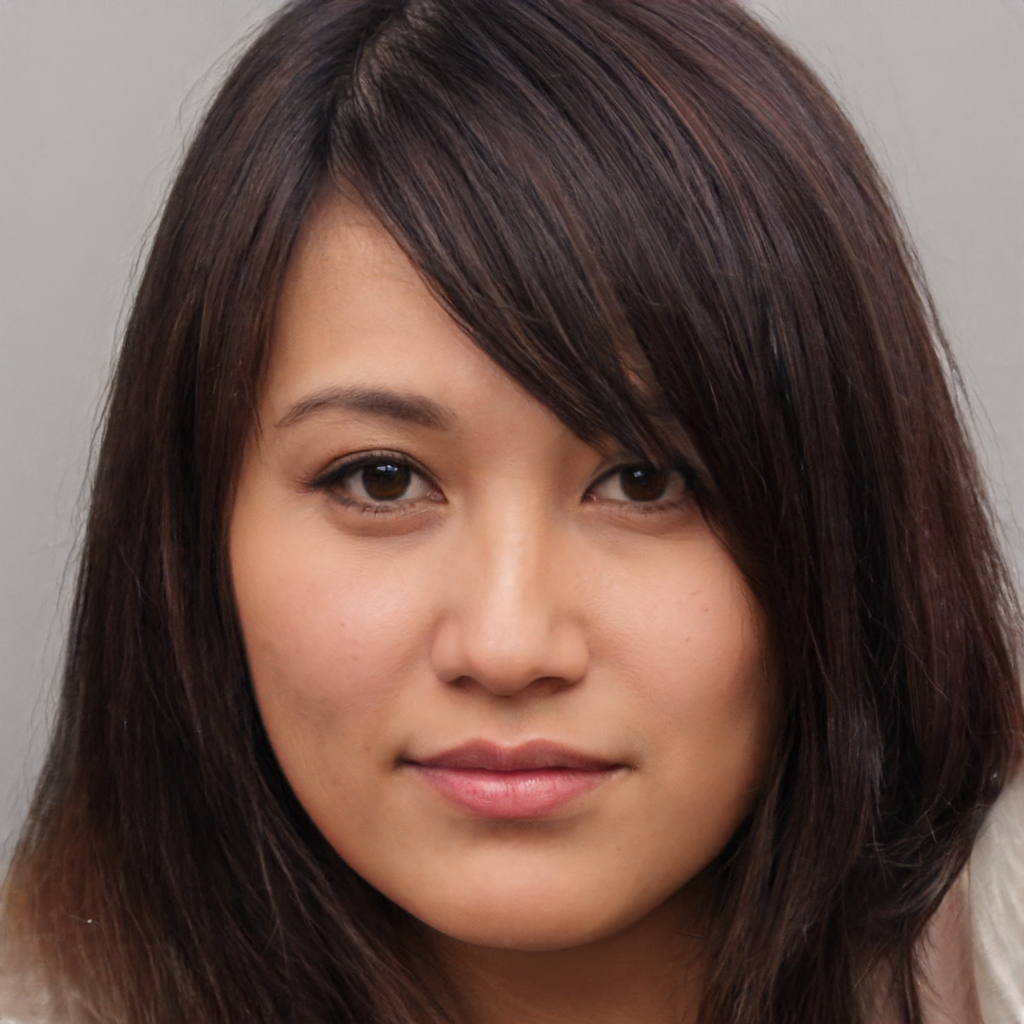
Portrait style: Real Portrait